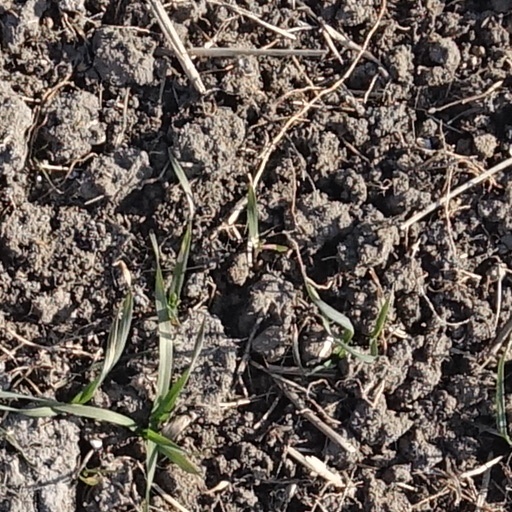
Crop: wheat